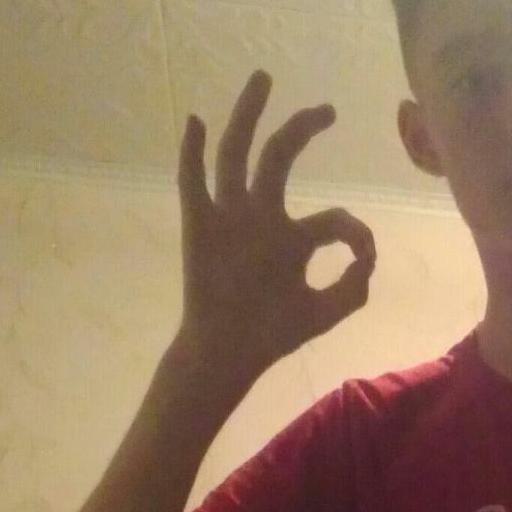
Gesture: ok